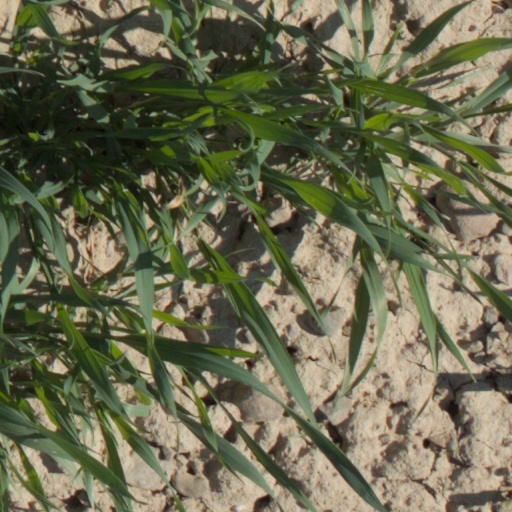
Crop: wheat